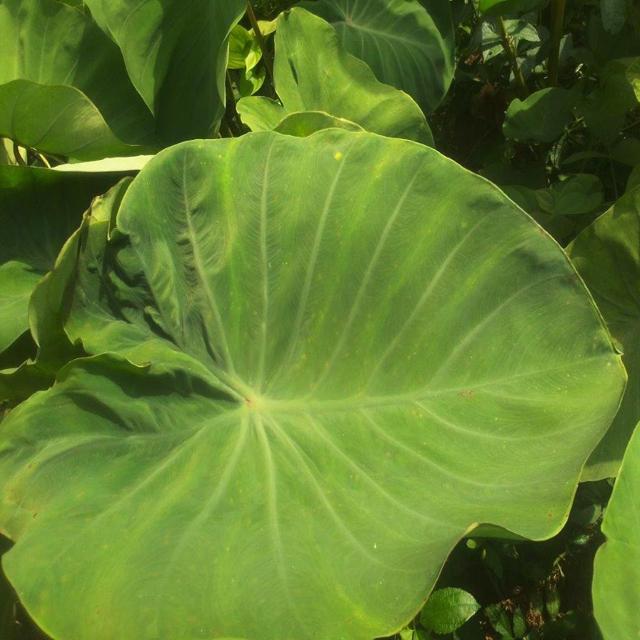
Label: Healthy